Seamanship

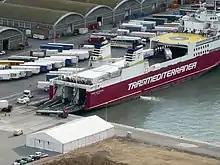
Seamanship involves loading cargo, calculating its effect on ship stability and ensuring it is correctly stowed and secured, such as on this car carrier.

Seamanship on a commercial level involves a knowledge of all the different ship types (such as bulk carriers, container ships, oil tankers, cruise ships, platform supply vessels, and others), including a basic knowledge of ship recognition, a basic understanding of nautical terms, ship structure and naval architecture and cargo operations, specific to the vessel the seafarer is working on. Some ship types will have specialist cargo equipment and tools; for example, a bulk carrier may have gantry cranes or grabs for cargo or a container ship may have container lashings. Cargoes should be properly stowed and secured to prevent shifting while at sea. Oil tankers and gas carriers can be somewhat complex due to the hazardous nature of their cargoes, and therefore a greater degree of seamanship may be necessary for some vessel types compared to others.